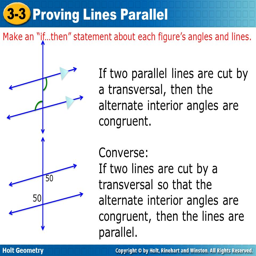
make an if ... then statement about each figure 's angles and lines .